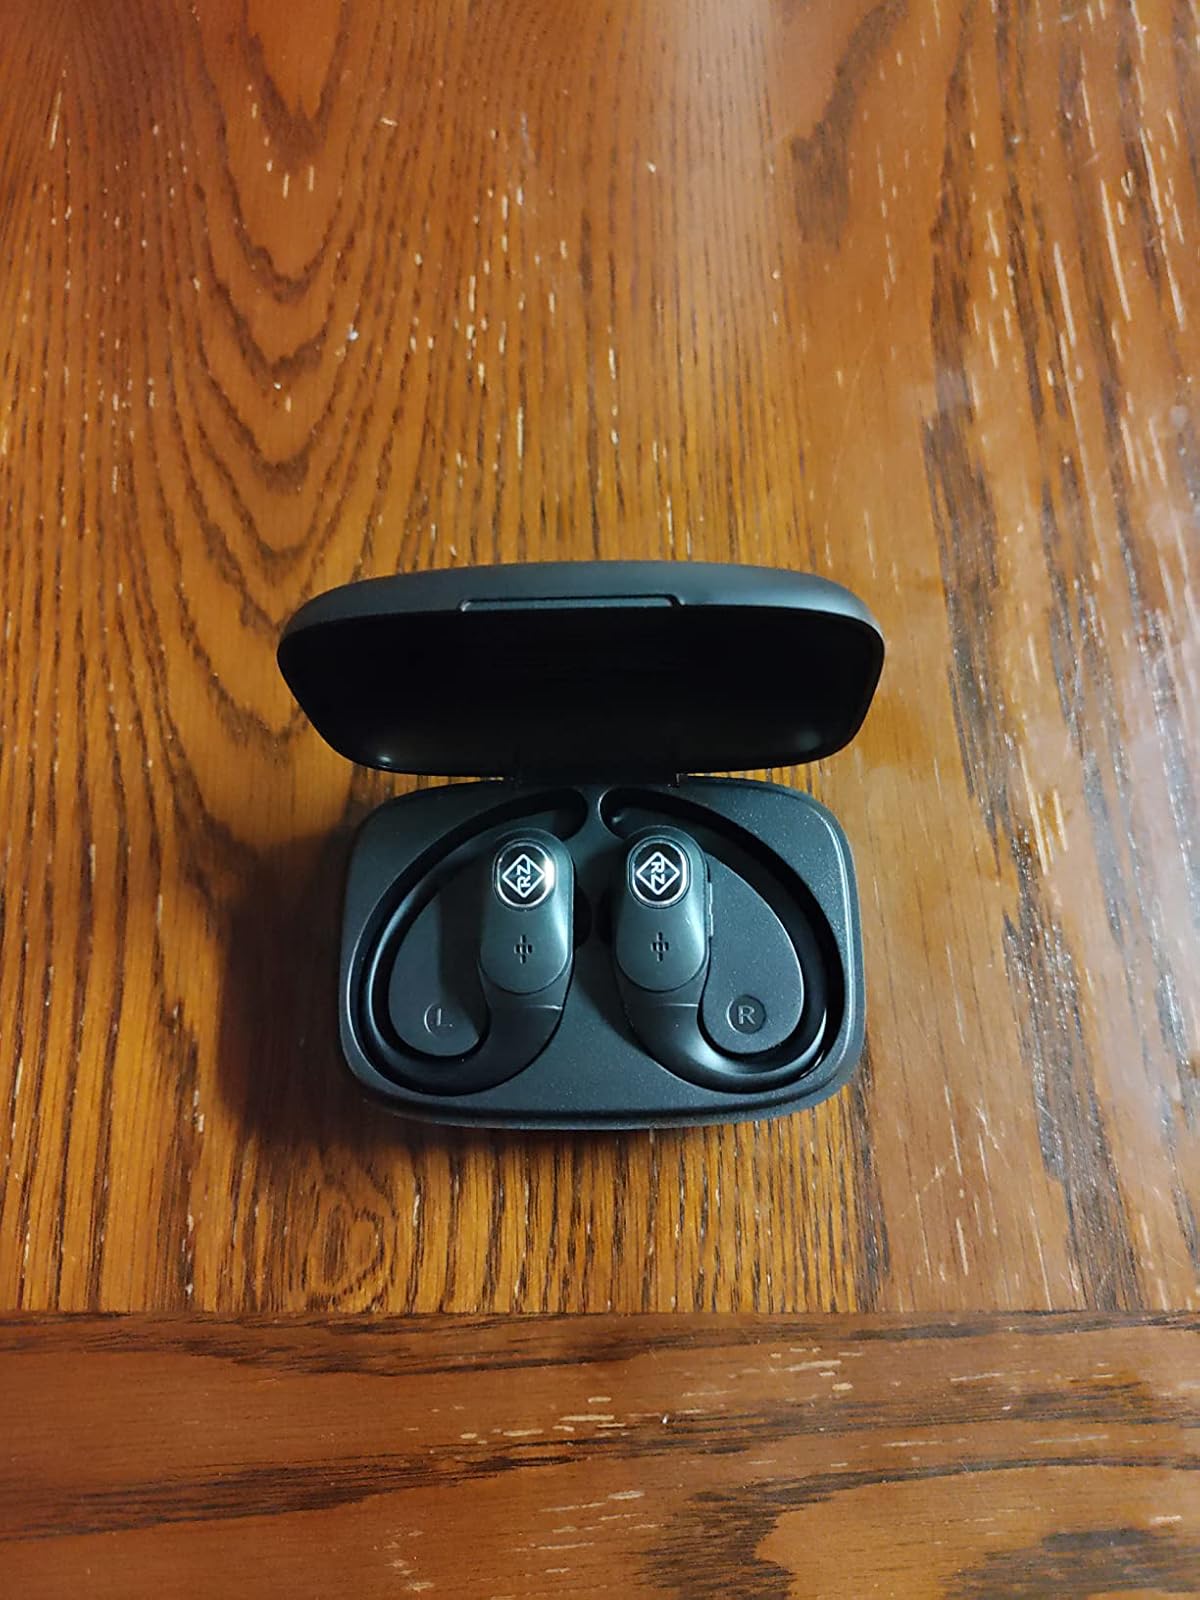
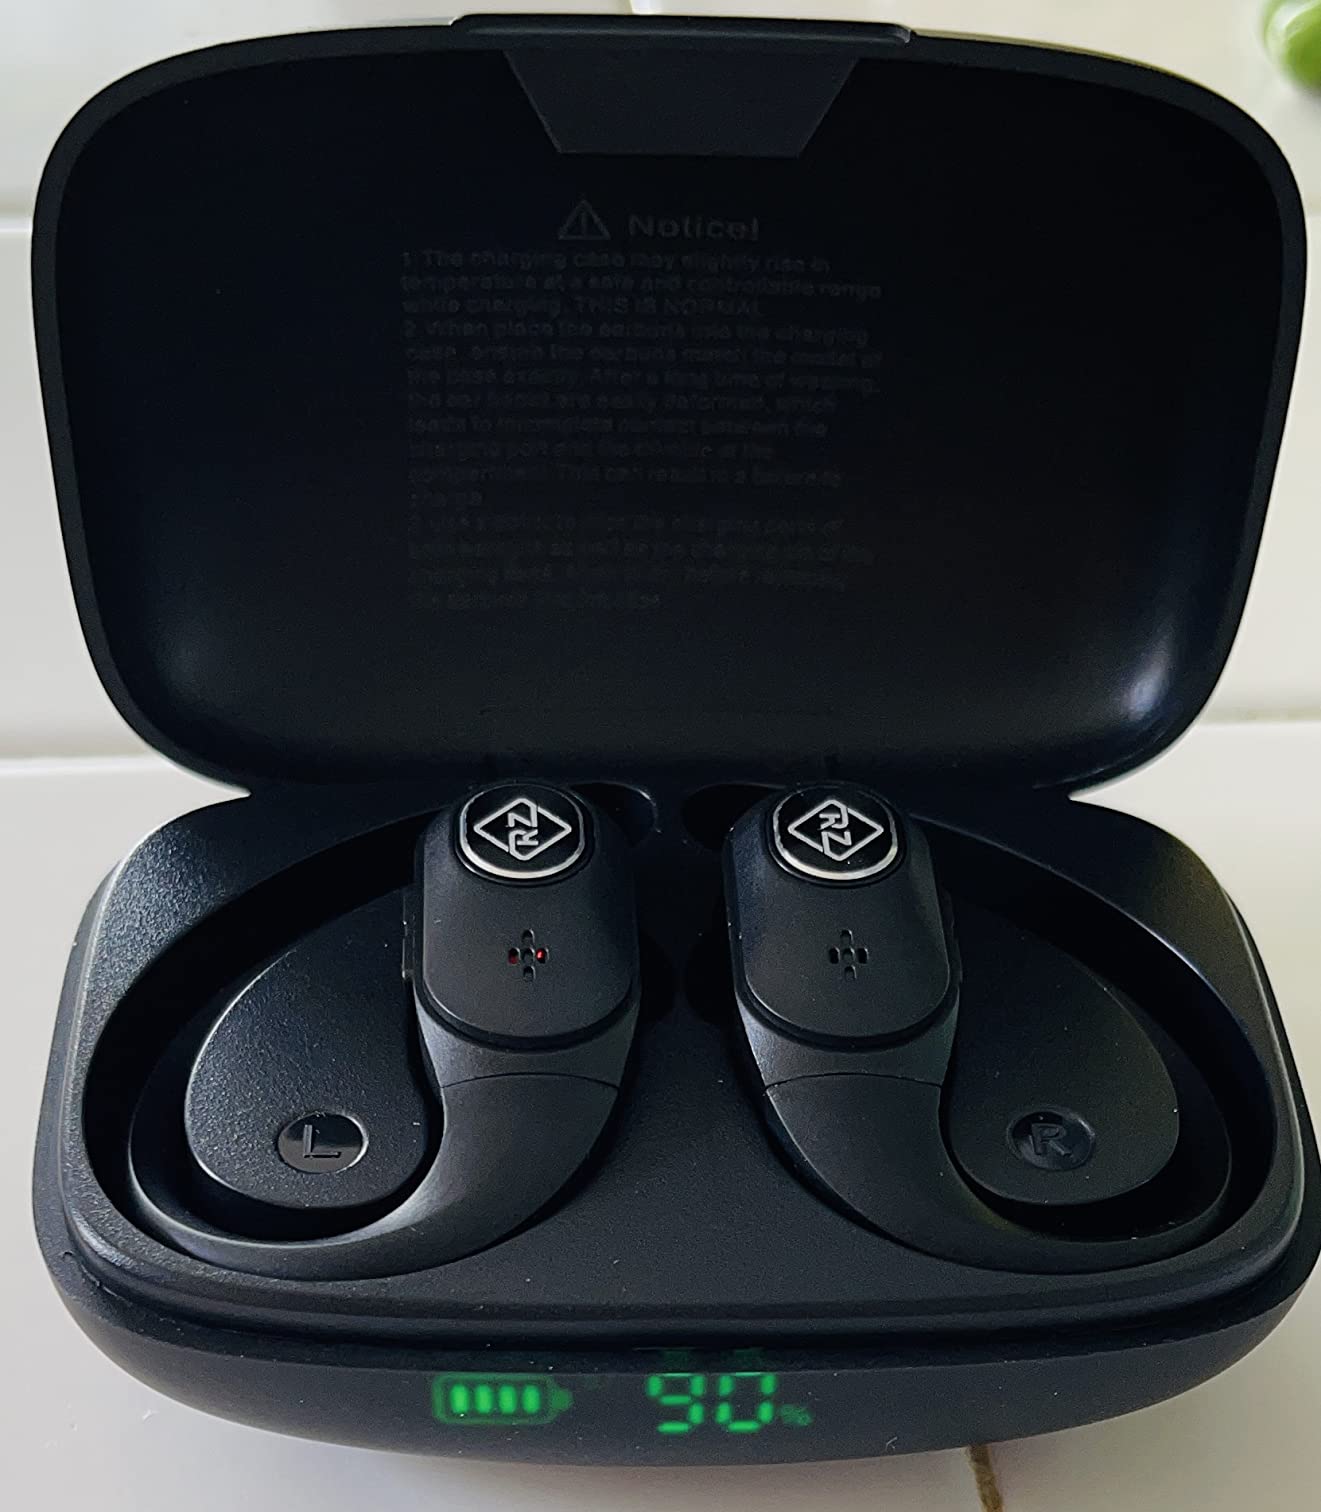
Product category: earbuds
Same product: yes